Letterpress printing

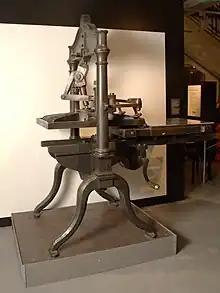
Proof press, 1850

Letterpress started to become largely out-of-date in the 1970s because of the rise of computers and new self-publishing print and publish methods. Many printing establishments went out of business from the 1980s to 1990s and sold their equipment after computers replaced letterpress's abilities more efficiently. These commercial print shops discarded presses, making them affordable and available to artisans throughout the country. Popular presses include, in particular, Vandercook cylinder proof presses and Chandler & Price platen presses. In the UK there is particular affection for the Arab press, built by Josiah Wade in Halifax.